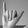
ASL letter: Y